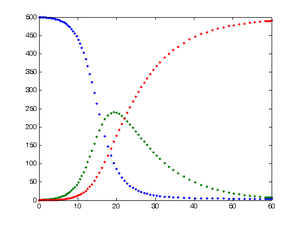
Les modèles mathématiques de maladies infectieuses, d'abord outils purement théoriques, ont commencé à être mis en pratique avec le problème du SIDA dans les années 1980.